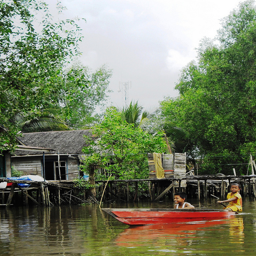
Two small children with a boat on a river next to a hut.
A house on a river with young children playing in a small boat
two boys pushing a red boat through water
Two children in a red boat in front of a wood dock.
A man sitting on top of a red boat.